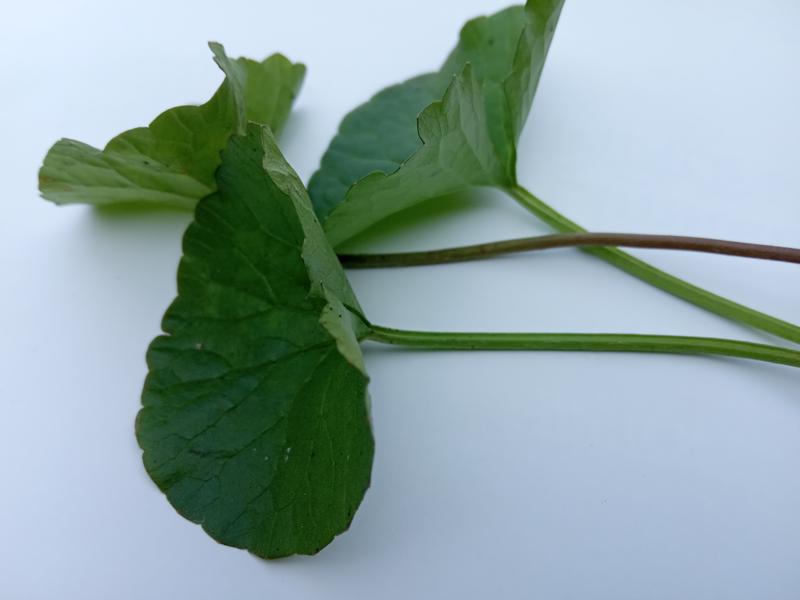
Weed species: Centella asiatica